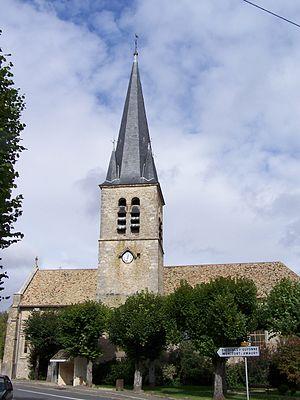
Le Tremblay-sur-Mauldre est une commune française située dans le département des Yvelines, en région Île-de-France.